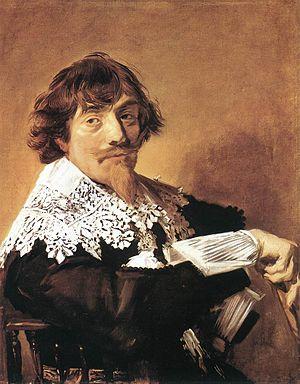
Cette page établit une liste des peintures de Frans Hals. Son œuvre est composée uniquement de portraits de personnes de Haarlem ou ses environs.